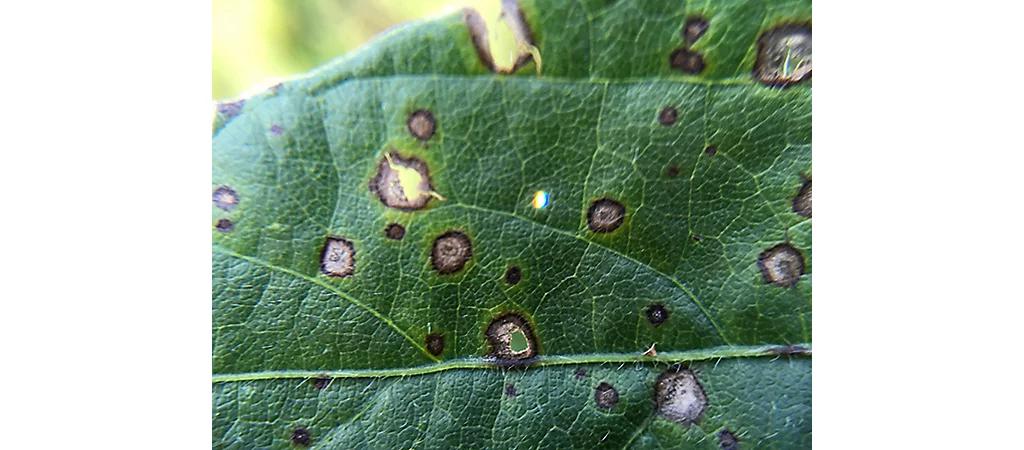
Plant: Soybean
Disease: soybean frog eye leaf spot